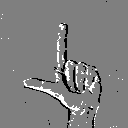
ASL letter: l